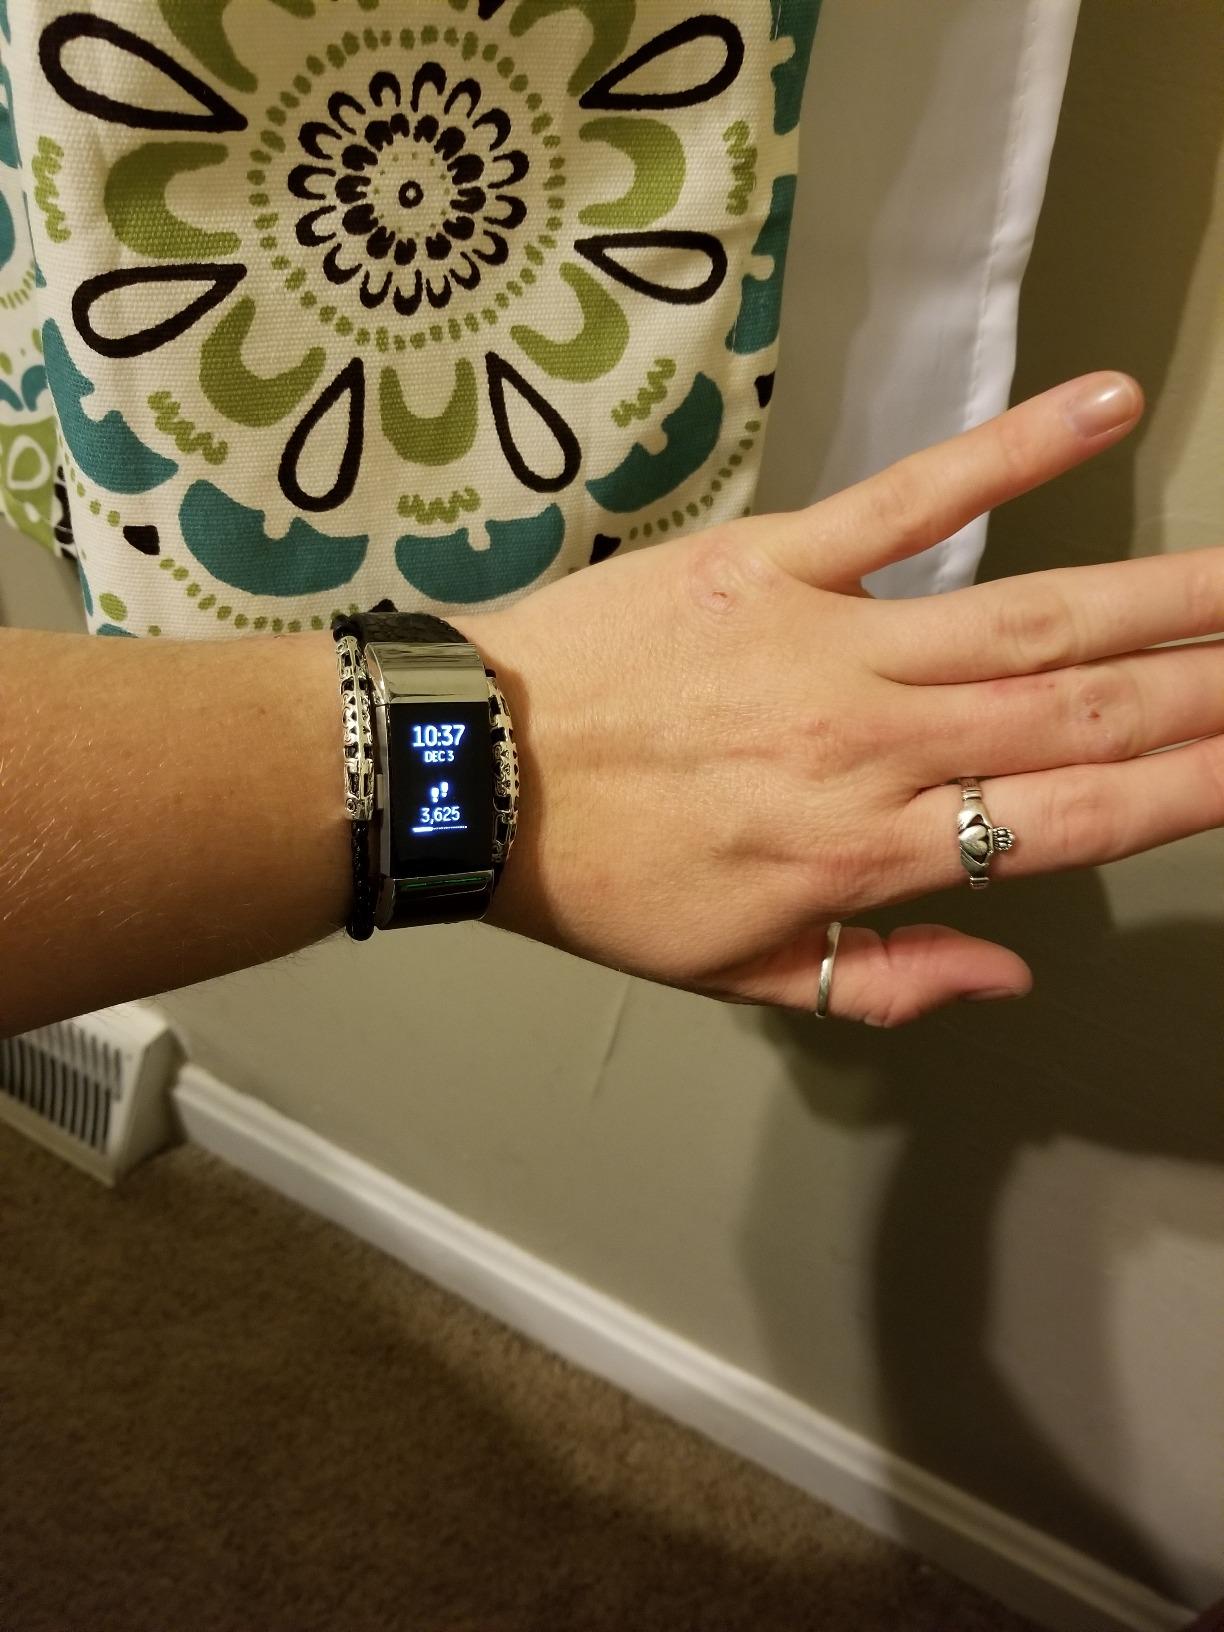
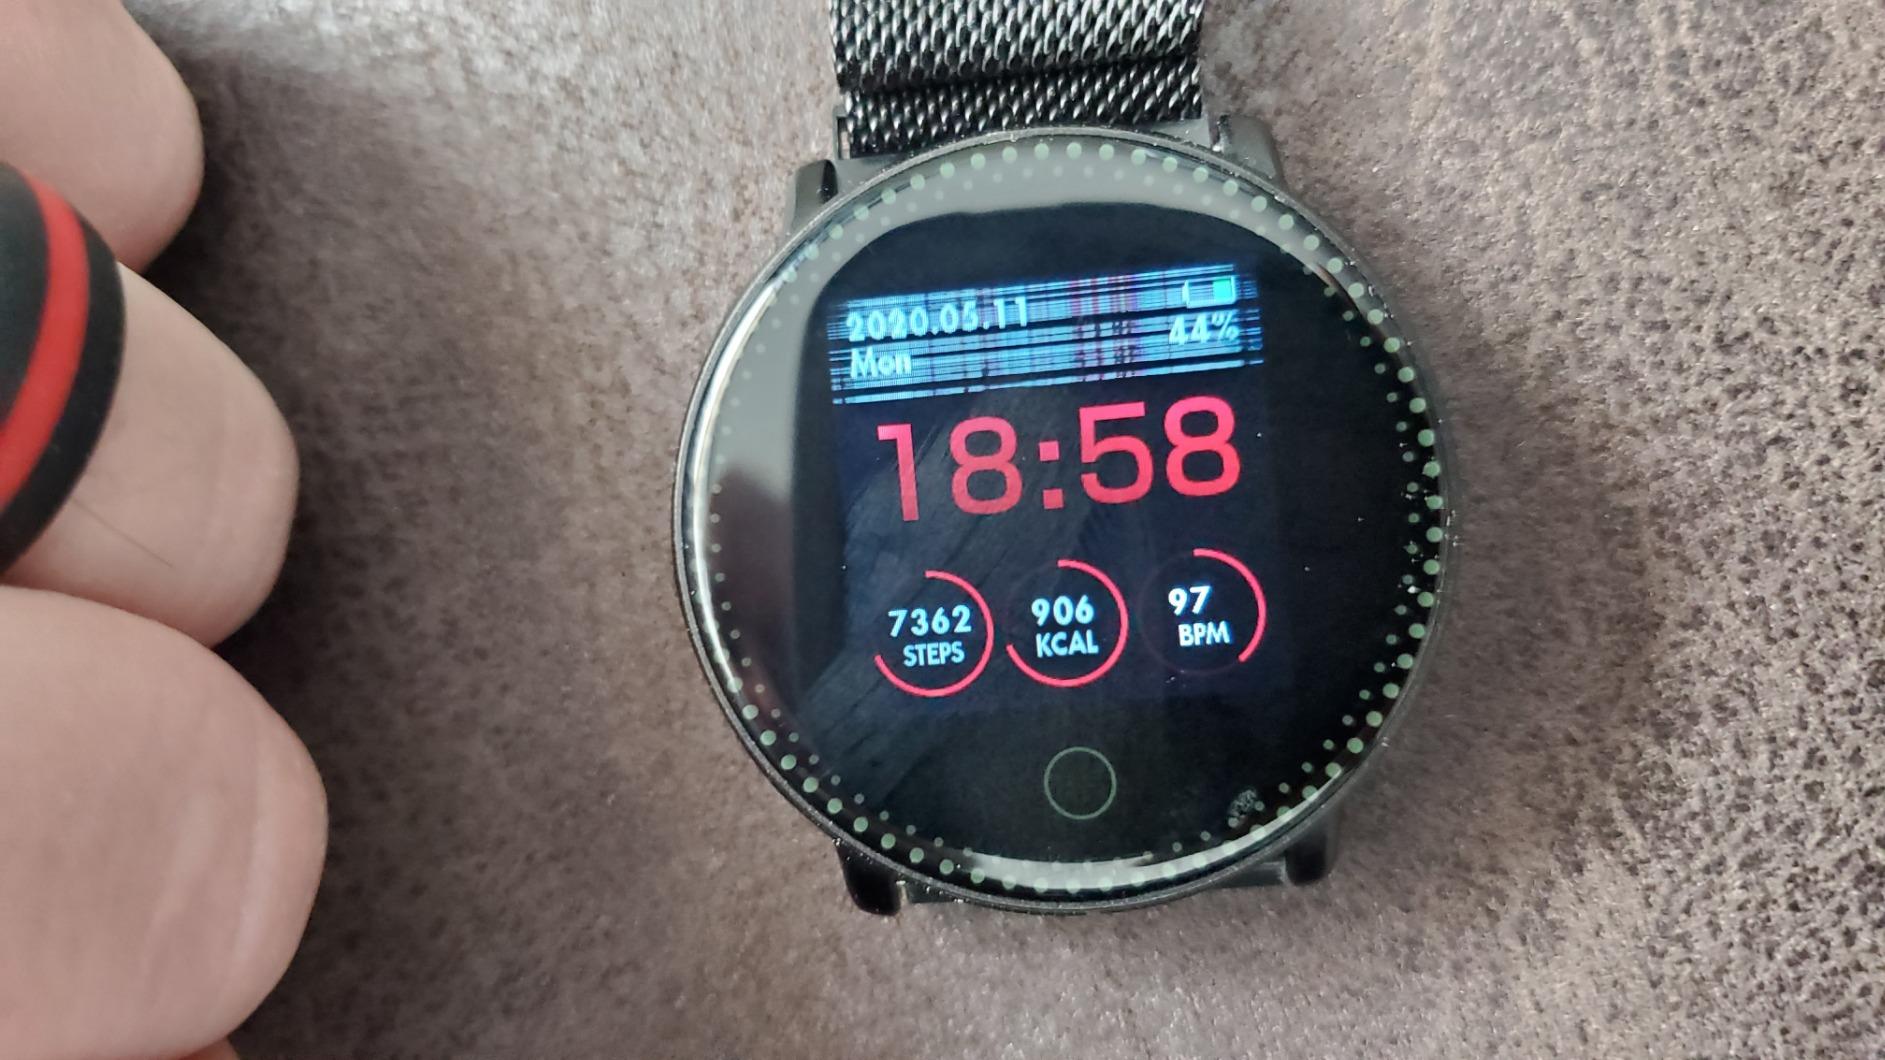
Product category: smartwatch
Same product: no